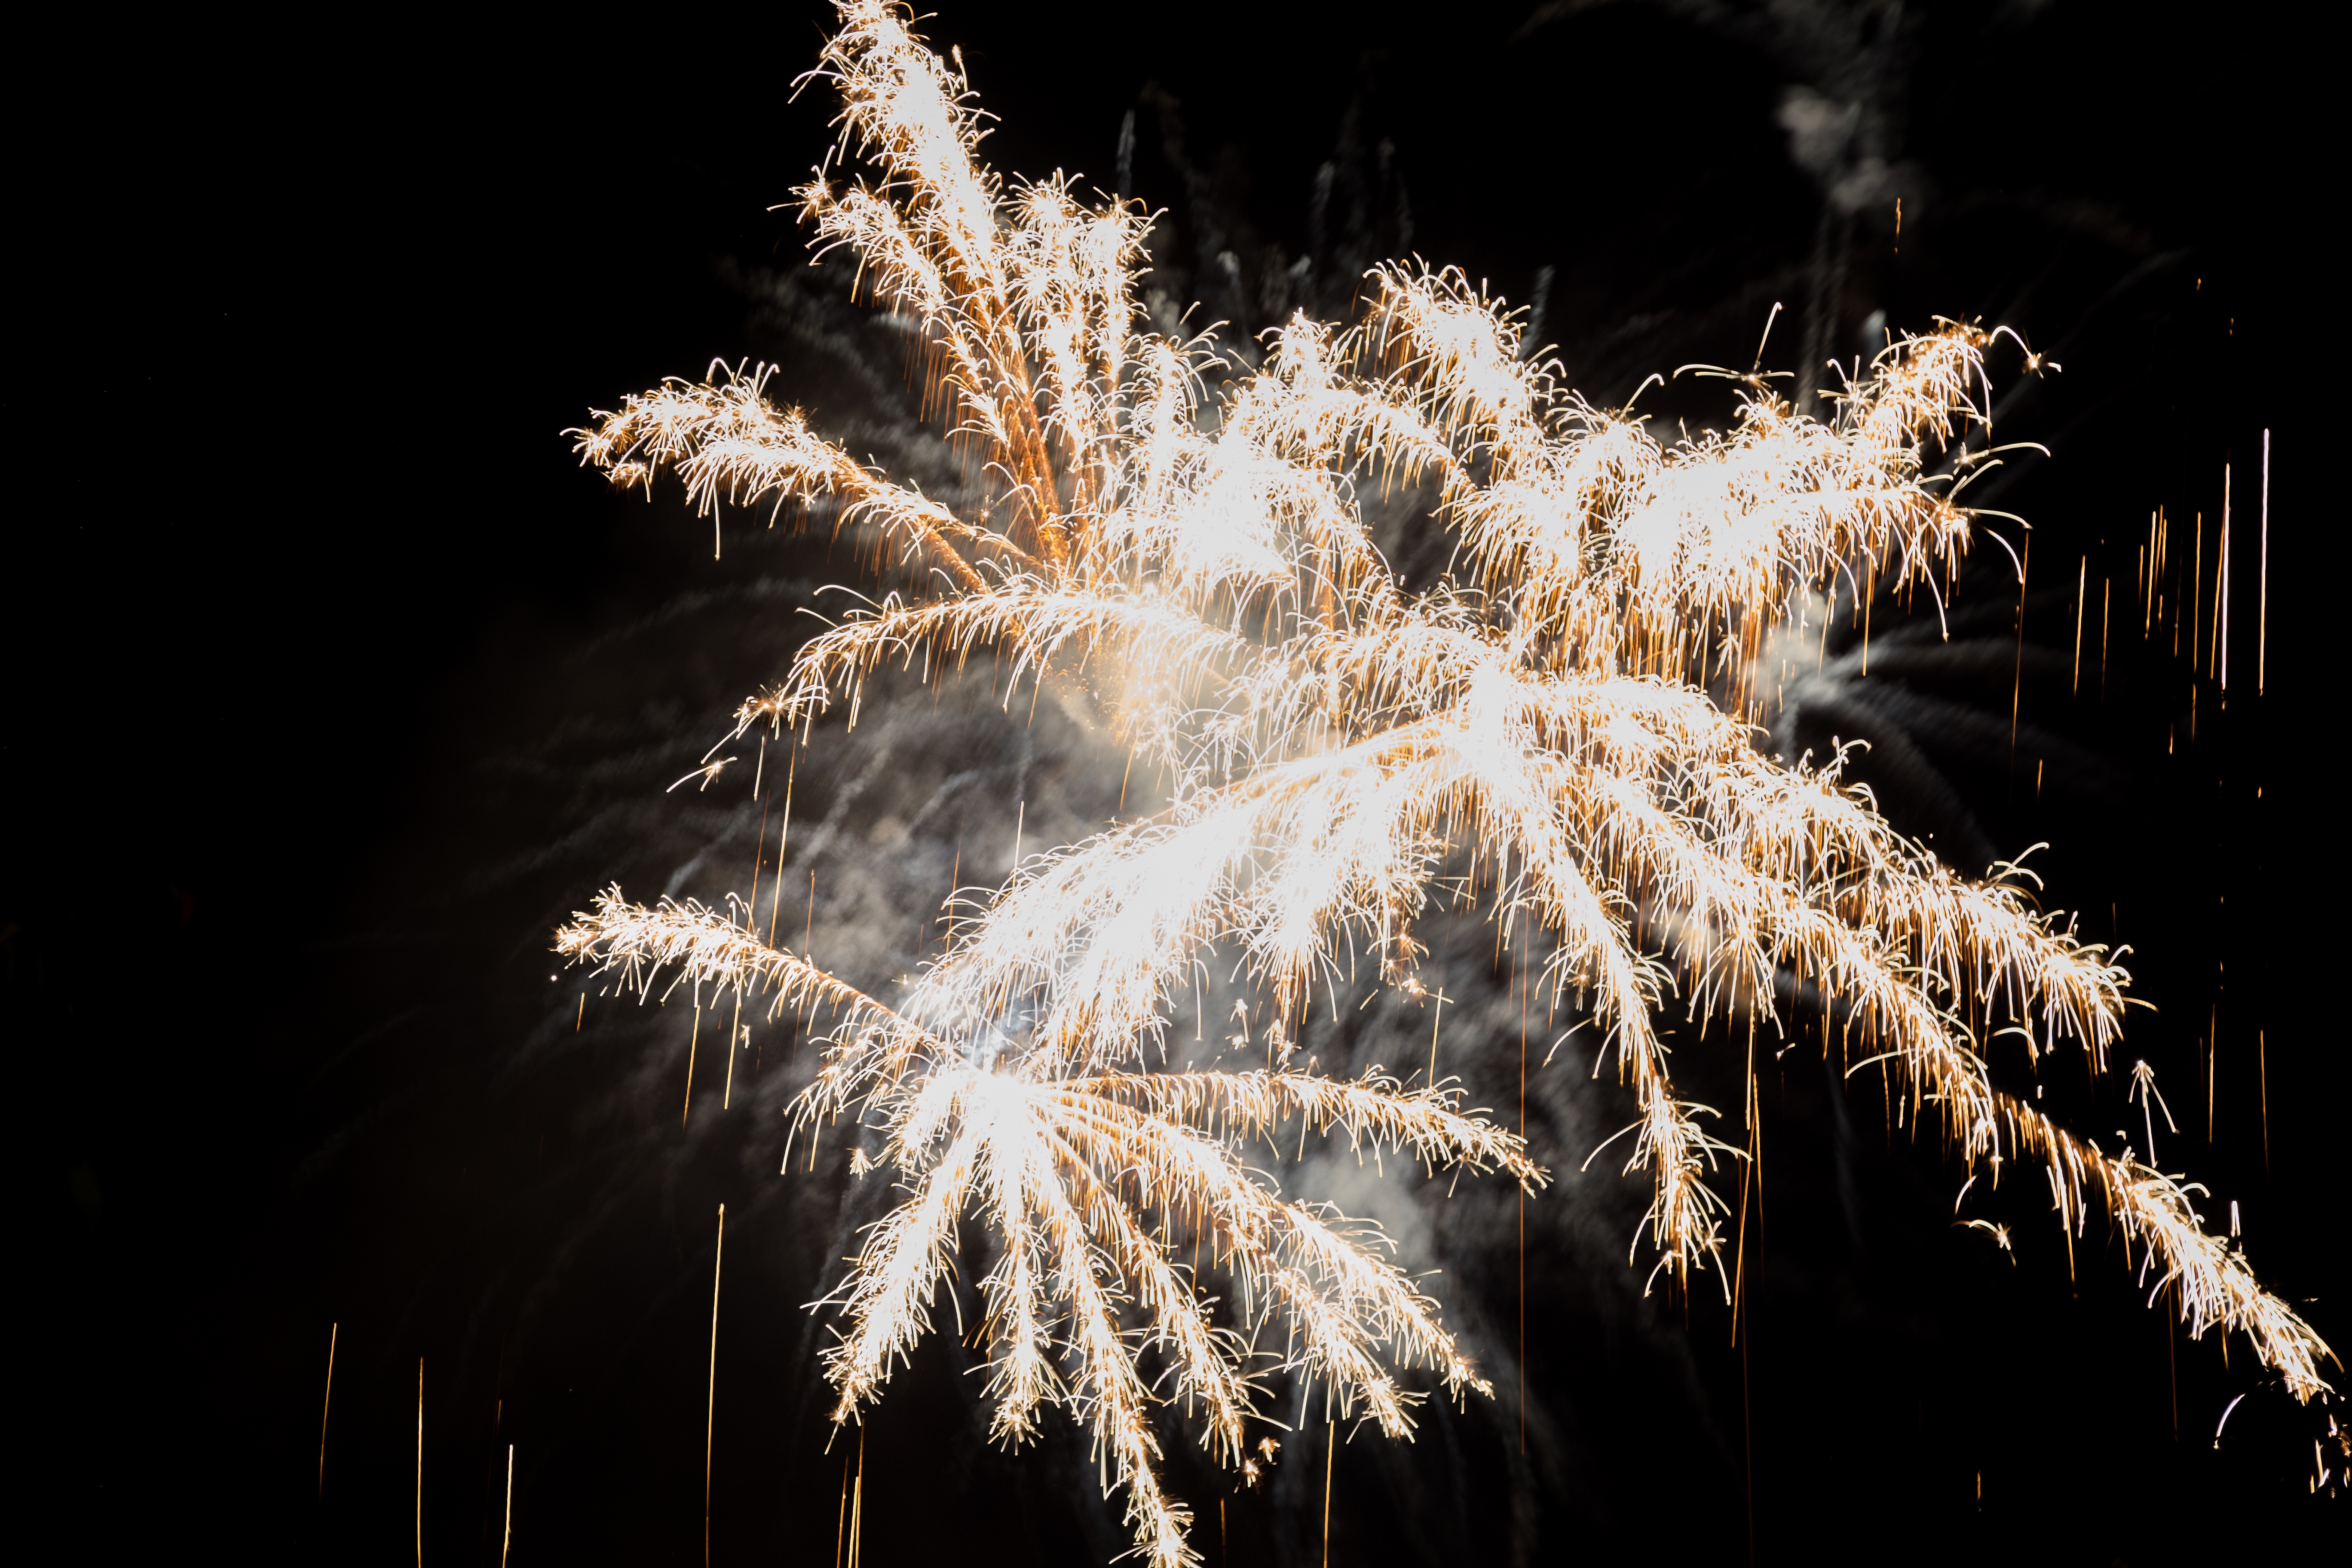
recreation, sparkler, explosion, fireworks, switzerland, event, national day, outdoor recreation